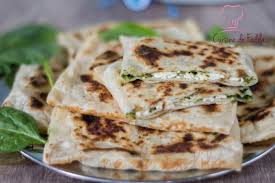
Yemek: gozleme